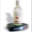
Label: bottle